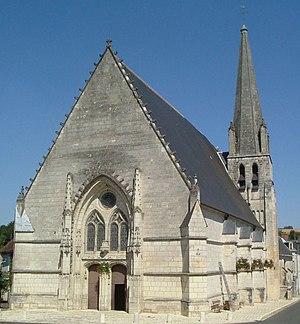
église fr:Saint Martin de fr:Lunay, fr:Loir-et-Cher. Construction du XIIe siècle, avec des éléments remaniés ultérieurement. Le clocher est du XIIe siècle. Présence à l'intérieur de fresques du XIVe siècle. Photographie prise par l'utilisateur fr:Utilisateur:Tybald2000 le 25 août 2003 fr:Utilisateur:Tybald2000 le 25 août 2003
Cet article recense les monuments historiques de Loir-et-Cher, en France.
Lunay est une commune française située dans le département de Loir-et-Cher en région Centre-Val de Loire. Ses habitants s'appellent les Lunotiers et les Lunotières.